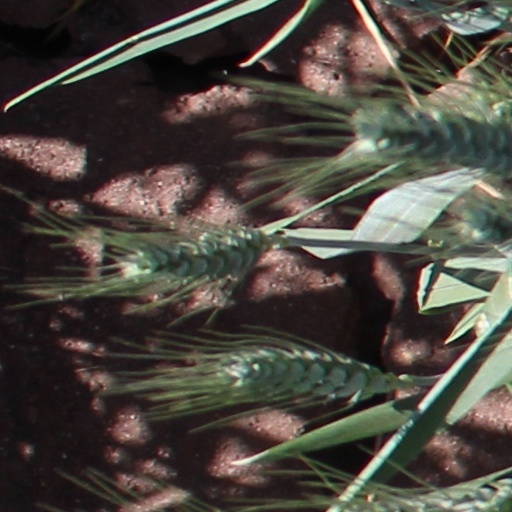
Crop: wheat